Bosnian War

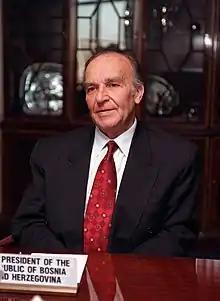
Alija Izetbegović during his visit to the United States in 1997

The Bosnians mainly organised into the Army of the Republic of Bosnia and Herzegovina ("", ARBiH) as the armed forces of the Republic of Bosnia and Herzegovina. Forces of the Republic of Bosnia and Herzegovina were divided into five Corps. 1st Corps operated in the region of Sarajevo and Goražde, while the stronger 5th Corps was positioned in the western Bosanska Krajina pocket, which cooperated with HVO units in and around Bihać. The Bosnian government forces were poorly equipped and unprepared for war.